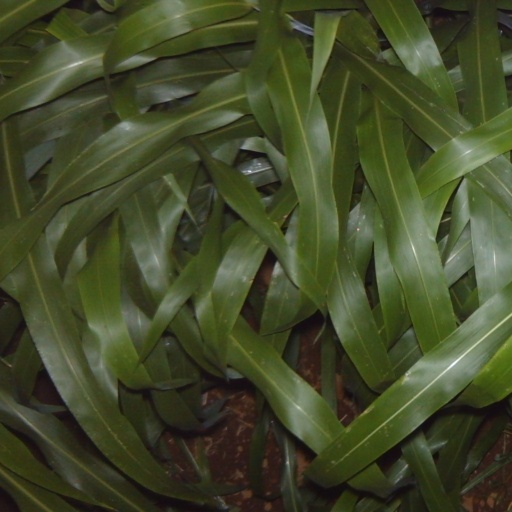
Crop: sorghum